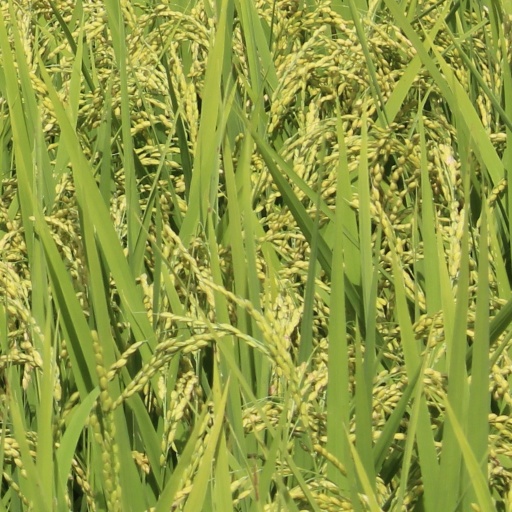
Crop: rice